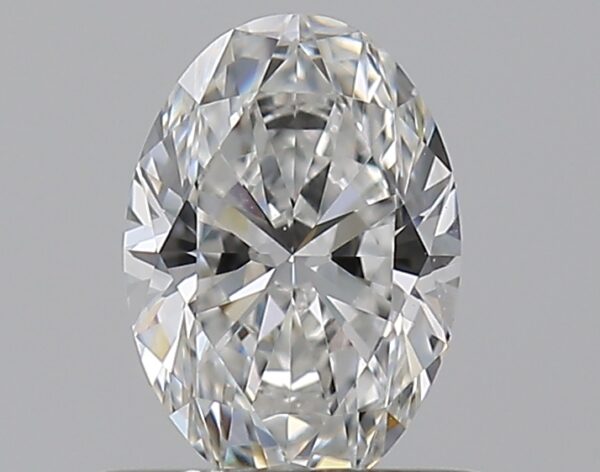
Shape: oval
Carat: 0.5
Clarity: VS2
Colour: F
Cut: EX
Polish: EX
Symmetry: VG
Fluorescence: N
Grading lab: GIA
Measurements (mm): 6.27 x 4.39 x 2.79